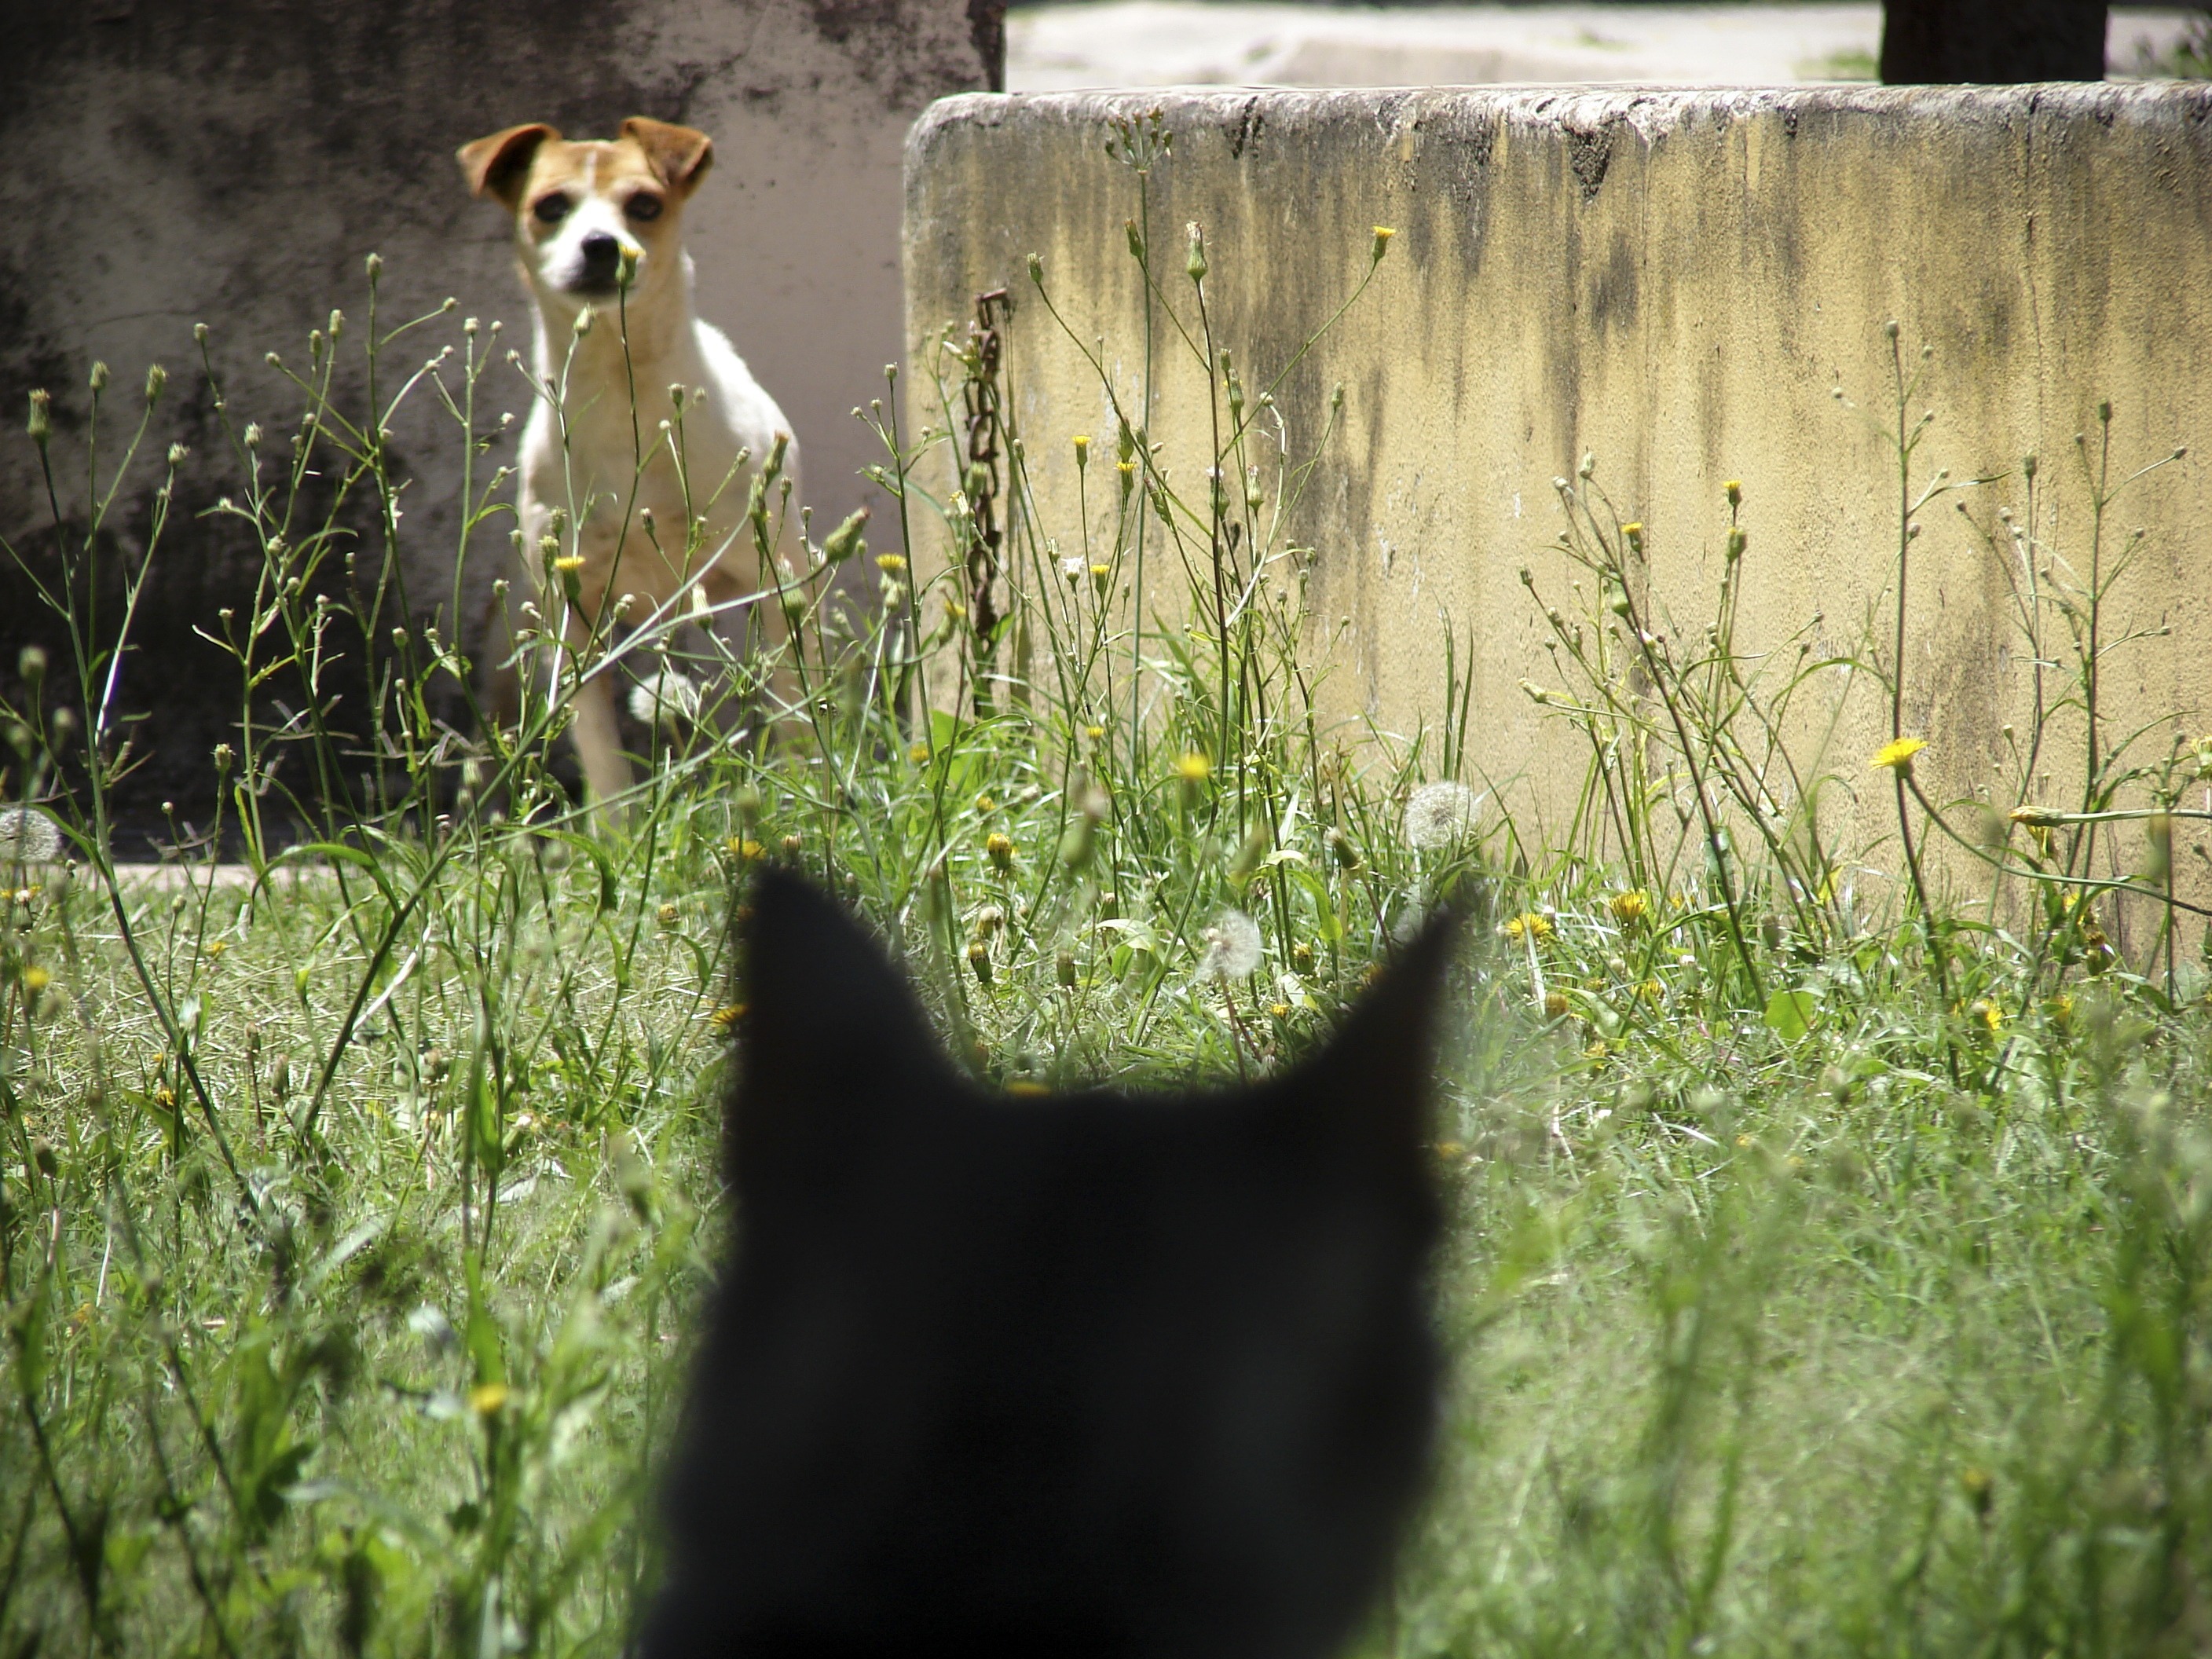
grass, flower, dog, wildlife, green, cat, mammal, fauna, fear, small to medium sized cats, cat like mammal, picardy